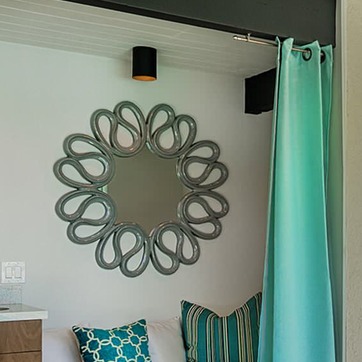
Material: mirror